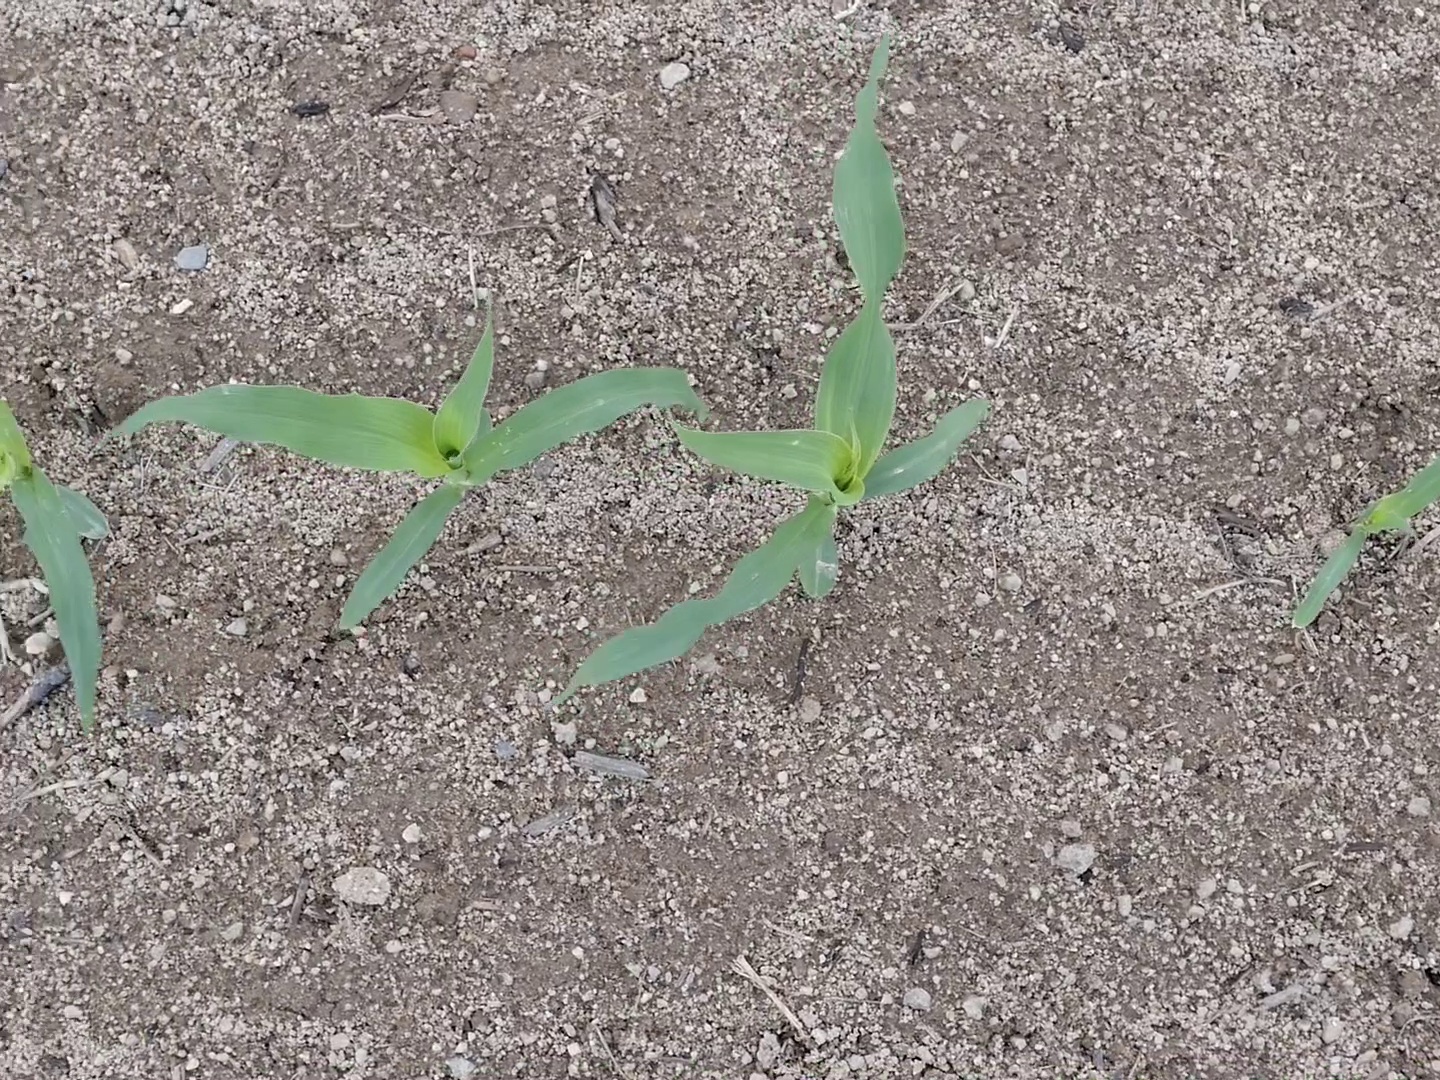
Crop: maize
Objects: maize, maize, maize, maize, stem_maize, stem_maize, stem_maize, stem_maize